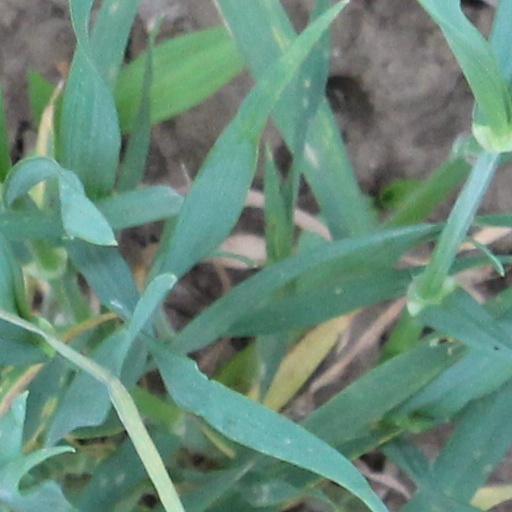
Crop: wheat